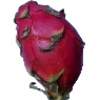
Label: red_pitahaya